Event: Nepal Earthquake
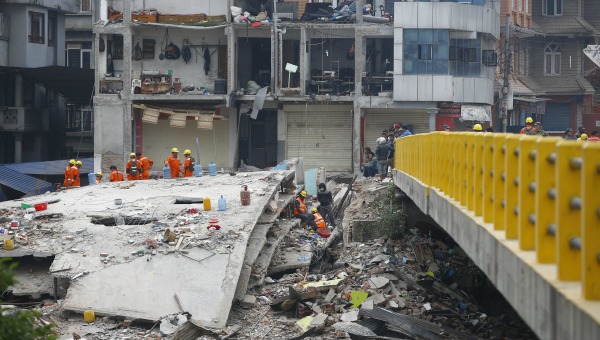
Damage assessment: damage